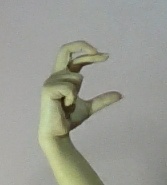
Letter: thal